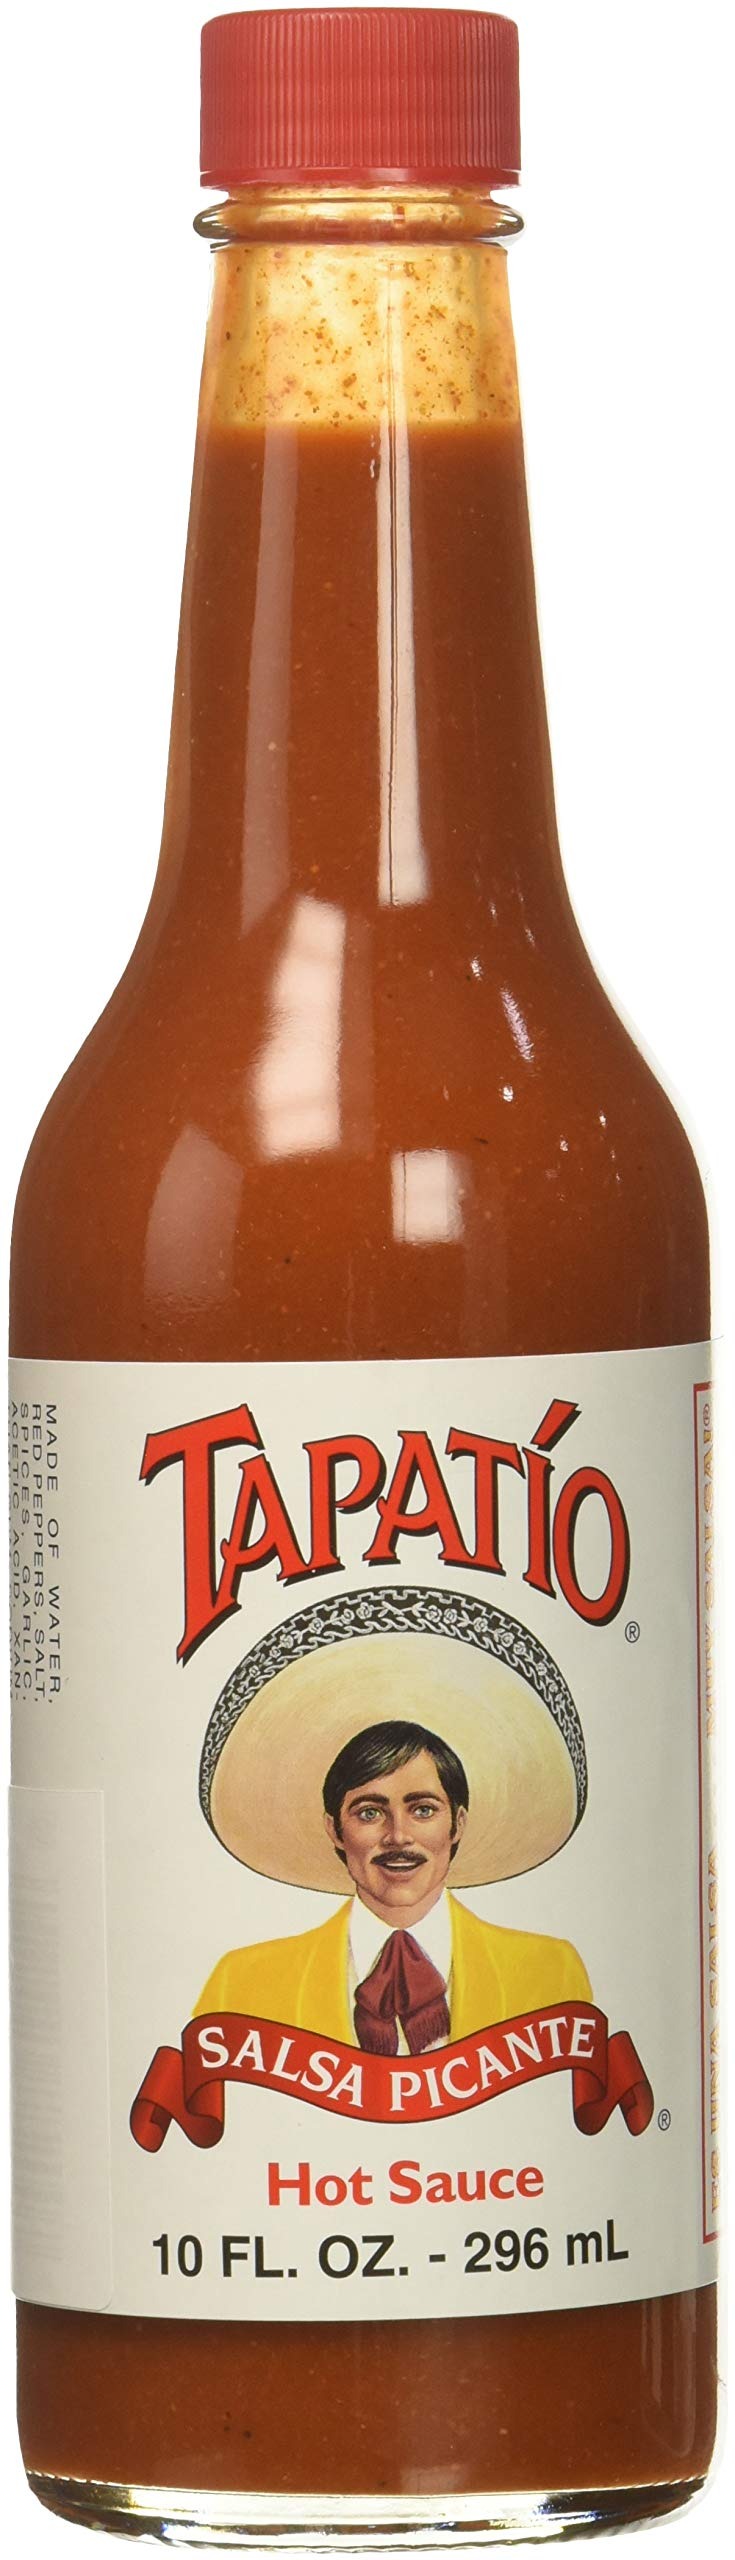
Item Name: Tapatio Salsa Picante Hot Sauce, 10 Fl Oz (Pack of 2)
Bullet Point 1: Authentic Mexican Hot Sauce
Bullet Point 2: Tapatio Salsa Picante Hot Sauce 2-pack
Bullet Point 3: Product of Mexico
Bullet Point 4: 2 - 10 oz bottles
Bullet Point 5: Es una salsa.... Muy Salsa
Value: 20.0
Unit: Fl Oz

Price: 3.49